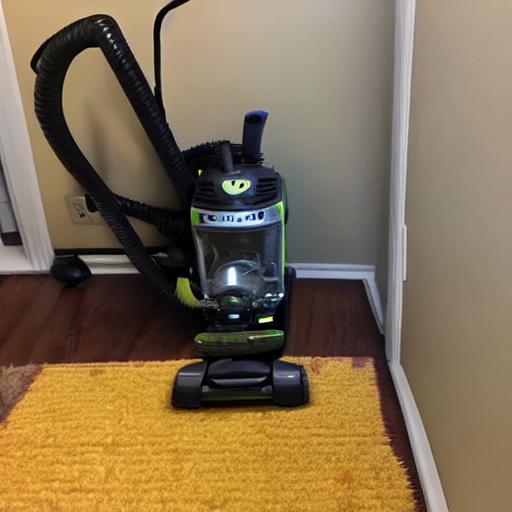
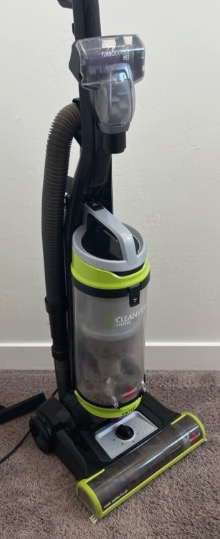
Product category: items_vacuum
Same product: no